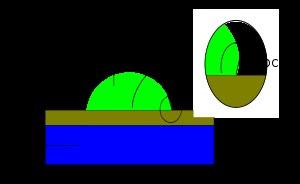
En physique, l'électromouillage est la modification des propriétés de mouillage d'une surface généralement hydrophobe par l'application d'une tension électrique entre un solide et un liquide conducteur. Ce phénomène physique relève du domaine de la microfluidique, c'est-à-dire de la manipulation des liquides à petite échelle. Par la formation d'une capacité électrique, l'énergie apportée vient modifier le bilan énergétique qui détermine la forme de la goutte, celle-ci peut alors se déformer ou être déplacée.